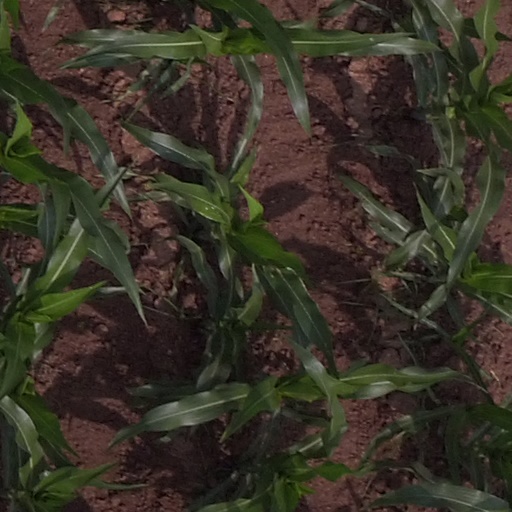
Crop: maize; corn